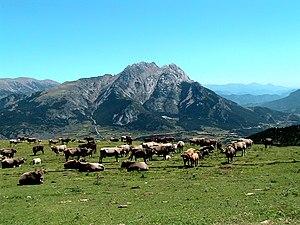
Le massif du Pedraforca, ou simplement Pedraforca, est un massif de montagne de la chaîne des Pyrénées dans les provinces de Lérida et Barcelone, en Catalogne, en Espagne. Il mesure 5,6 km de long pour 5,6 km de large, et culmine au Pollegó Superior à 2 506 mètres. À cause de la nature sédimentaire de ses roches et de sa position avancée par rapport à la zone centrale des Pyrénées, le massif du Pedraforca fait partie du contrefort pré-pyrénéen. Géologiquement parlant, le massif se situe dans la zone sud-pyrénéenne.